Cyclone Ita

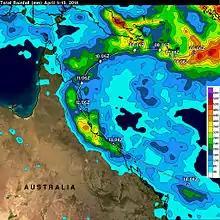
Satellite estimated rainfall map from 1–13 April showing accumulations throughout Ita's path. The highest amounts, , fell just off the coast of Papua New Guinea and over the Coral Sea. The heaviest rains in Australia were confined to areas west of Ingham and Townsville.

Though a weakened storm at landfall, Ita brought damaging winds to coastal areas around Cape Flattery where gusts peaked at . An automated weather station on Lizard Island recorded gusts up to before the anemometer failed. Cooktown, the closest populated area to where the storm moved ashore, experienced winds up to . Gale-force winds affected areas as far south as the Northumberland Islands, with Mackay recording gusts up to . A minor storm surge accompanied the cyclone; however, it coincided with low-tide and had limited effects. Minor flora damage was reported at Mackay, in the heart of city the top of a palm tree was blown off by the high winds. In Shoal Point minor damage was reported with some branches fell with one damaging a fence.